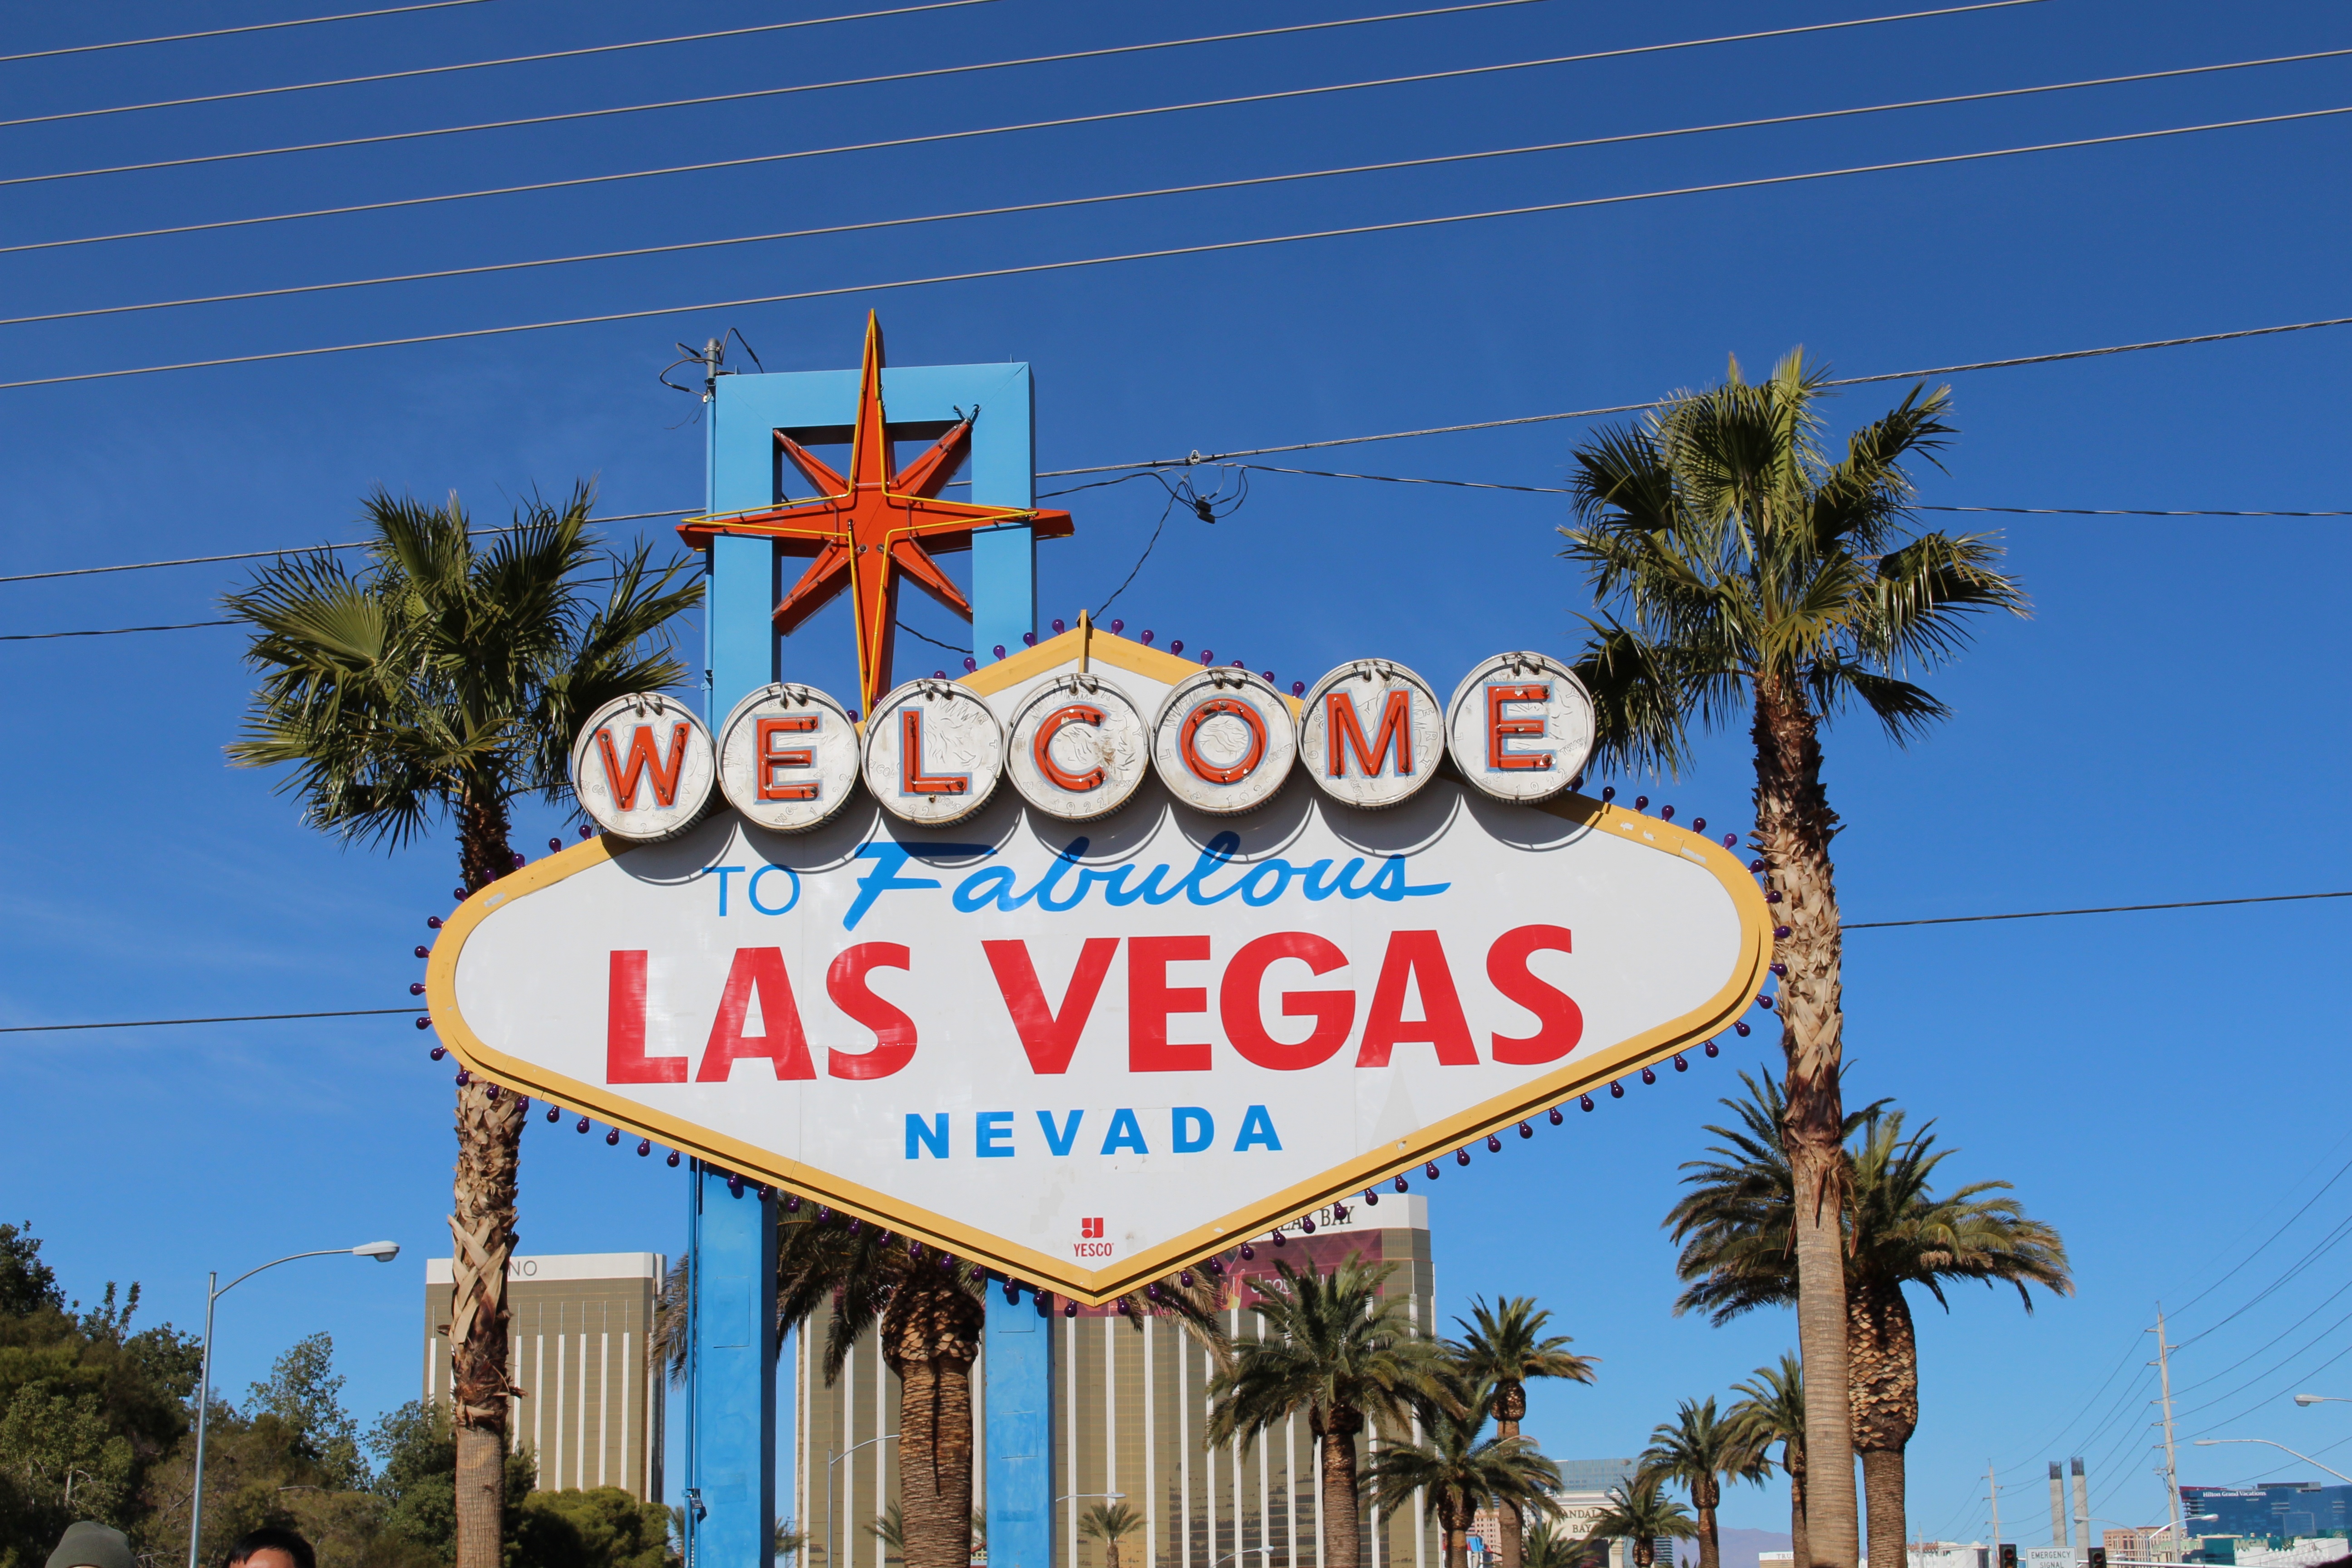
advertising, vacation, sign, symbol, landmark, tourism, signage, resort, nevada, casino, gambling, greeting, las vegas